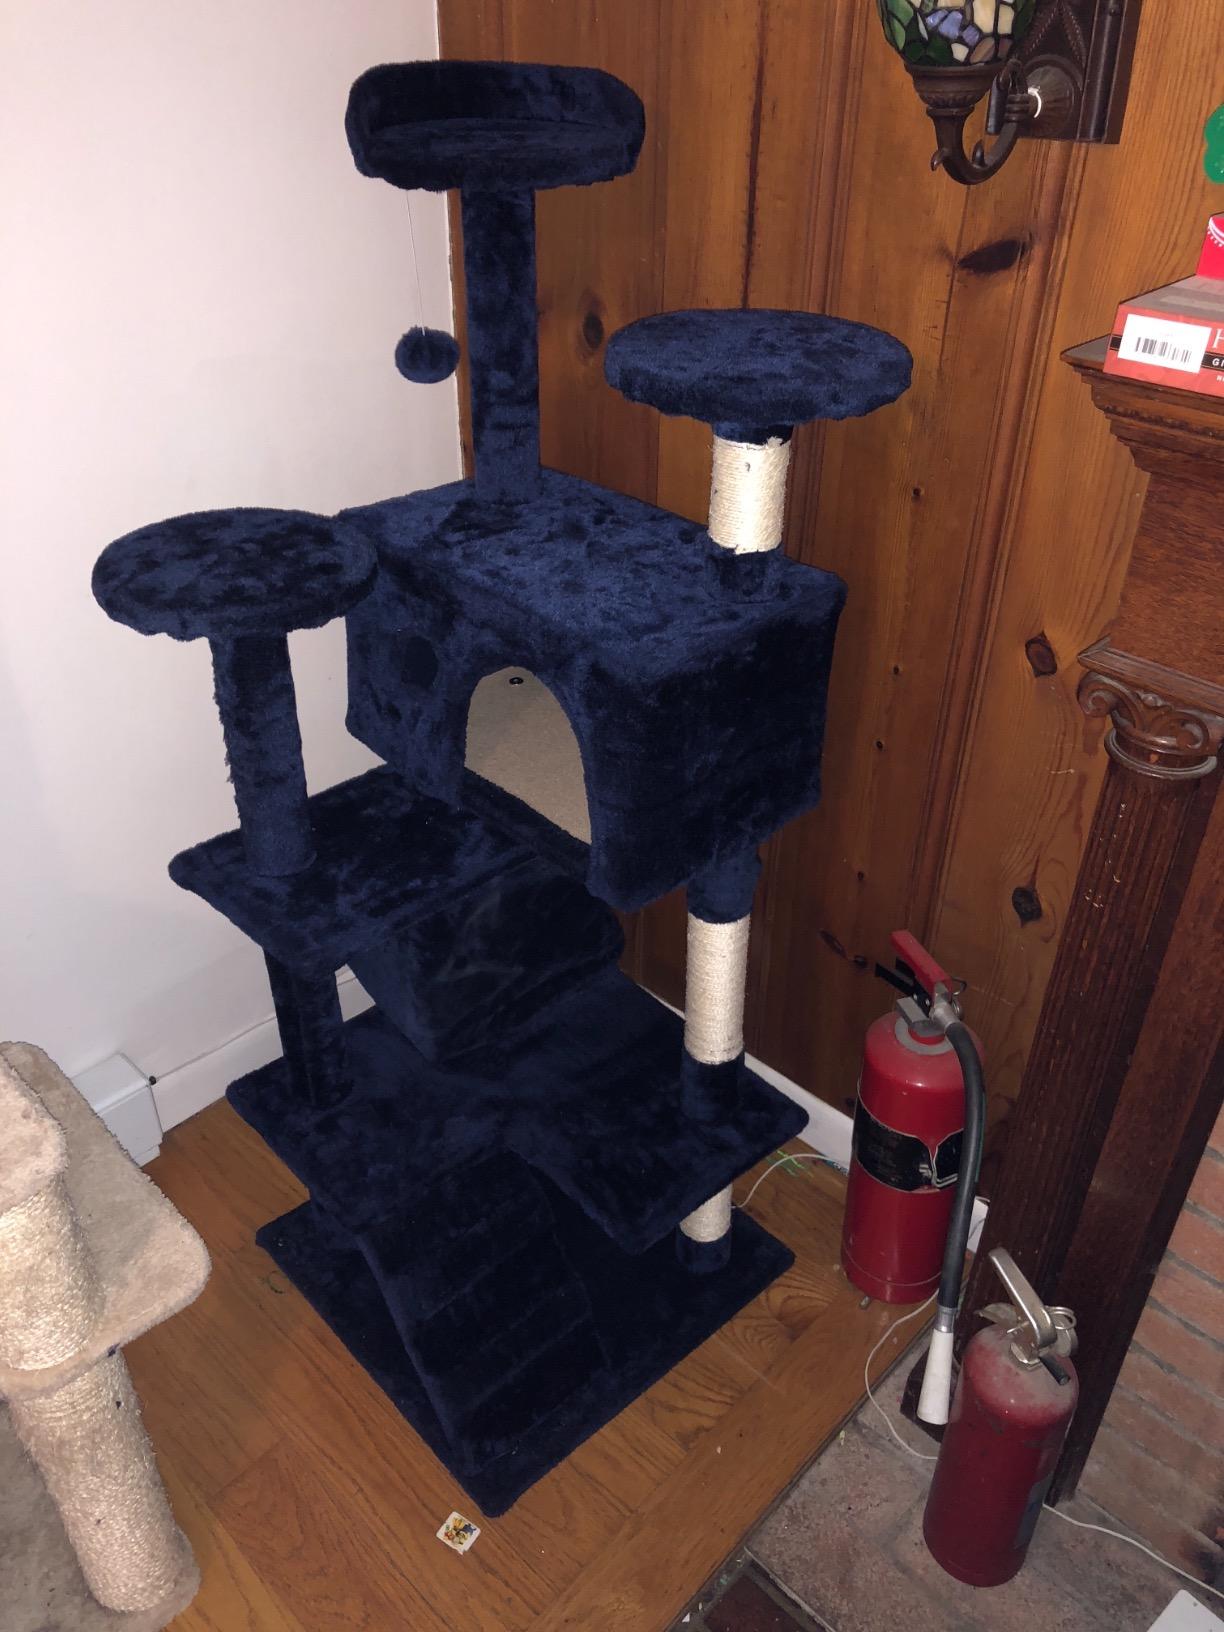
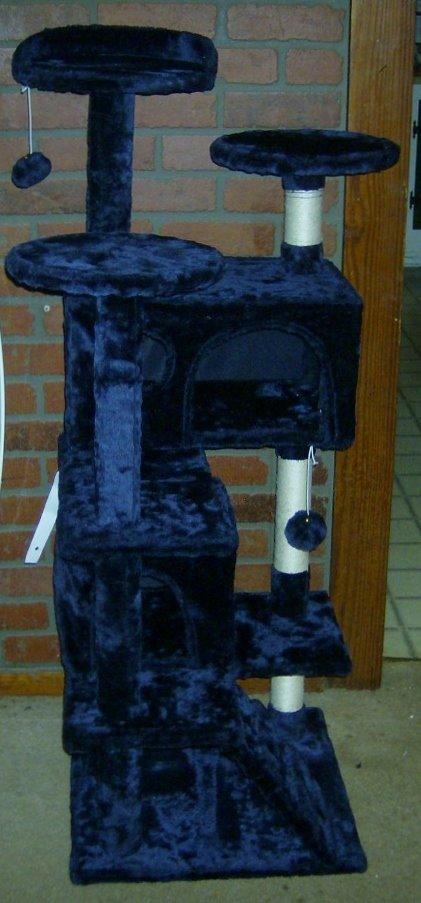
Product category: items_cat tree
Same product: yes